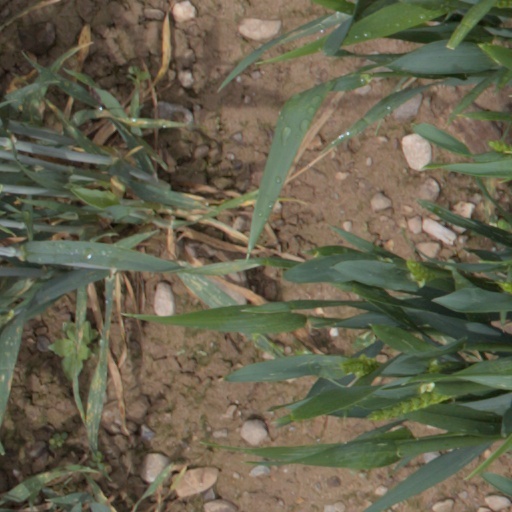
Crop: wheat